Galaxy Guide 3: The Empire Strikes Back

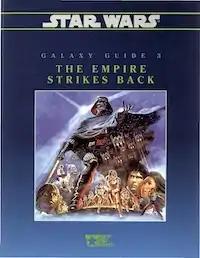
2nd edition cover by Brian Schomburg

In the March 1990 edition of "Dragon" (Issue #155), Jim Bambra thought this book was well-written and did "a thorough job of detailing the major and minor characters." He liked the mixture of "colorful vignettes and factual, game-oriented infoirmation, making it easy to absorb and fun to read." Bambra did note that many of the profiled characters had actually been killed in "The Empire Strikes Back", "thereby reducing their usefulness as straight role-playing aids"; but he admitted that including them "as a means of elaborating and expanding the "Star Wars" universe" was very helpful." Bambra concluded that with its "eye to detail and entertaining writing styles, the "Galaxy Guide" provides an excellent source of reference and background material for the "Star Wars" universe."